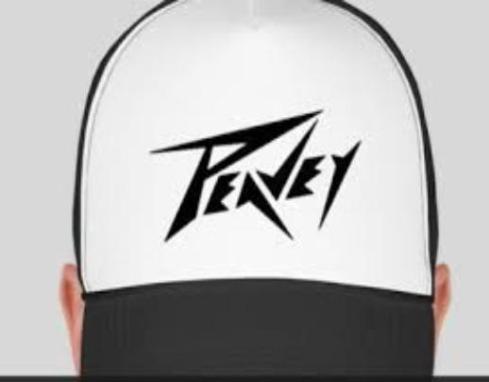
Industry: Electronic